Edward Weston (chemist)

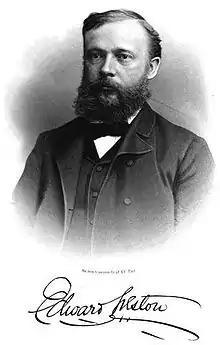
Edward Weston scientist and inventor

Edward Weston (May 9, 1850 – August 20, 1936) was an English-born American chemist and engineer noted for his achievements in electroplating and his development of the electrochemical cell, named the Weston cell, for the voltage standard. Weston was a competitor of Thomas Edison in the early days of electricity generation and distribution.